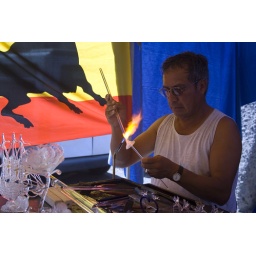
A craftsman making glass ornaments at the market in Puerto Mogan, Gran Canaria